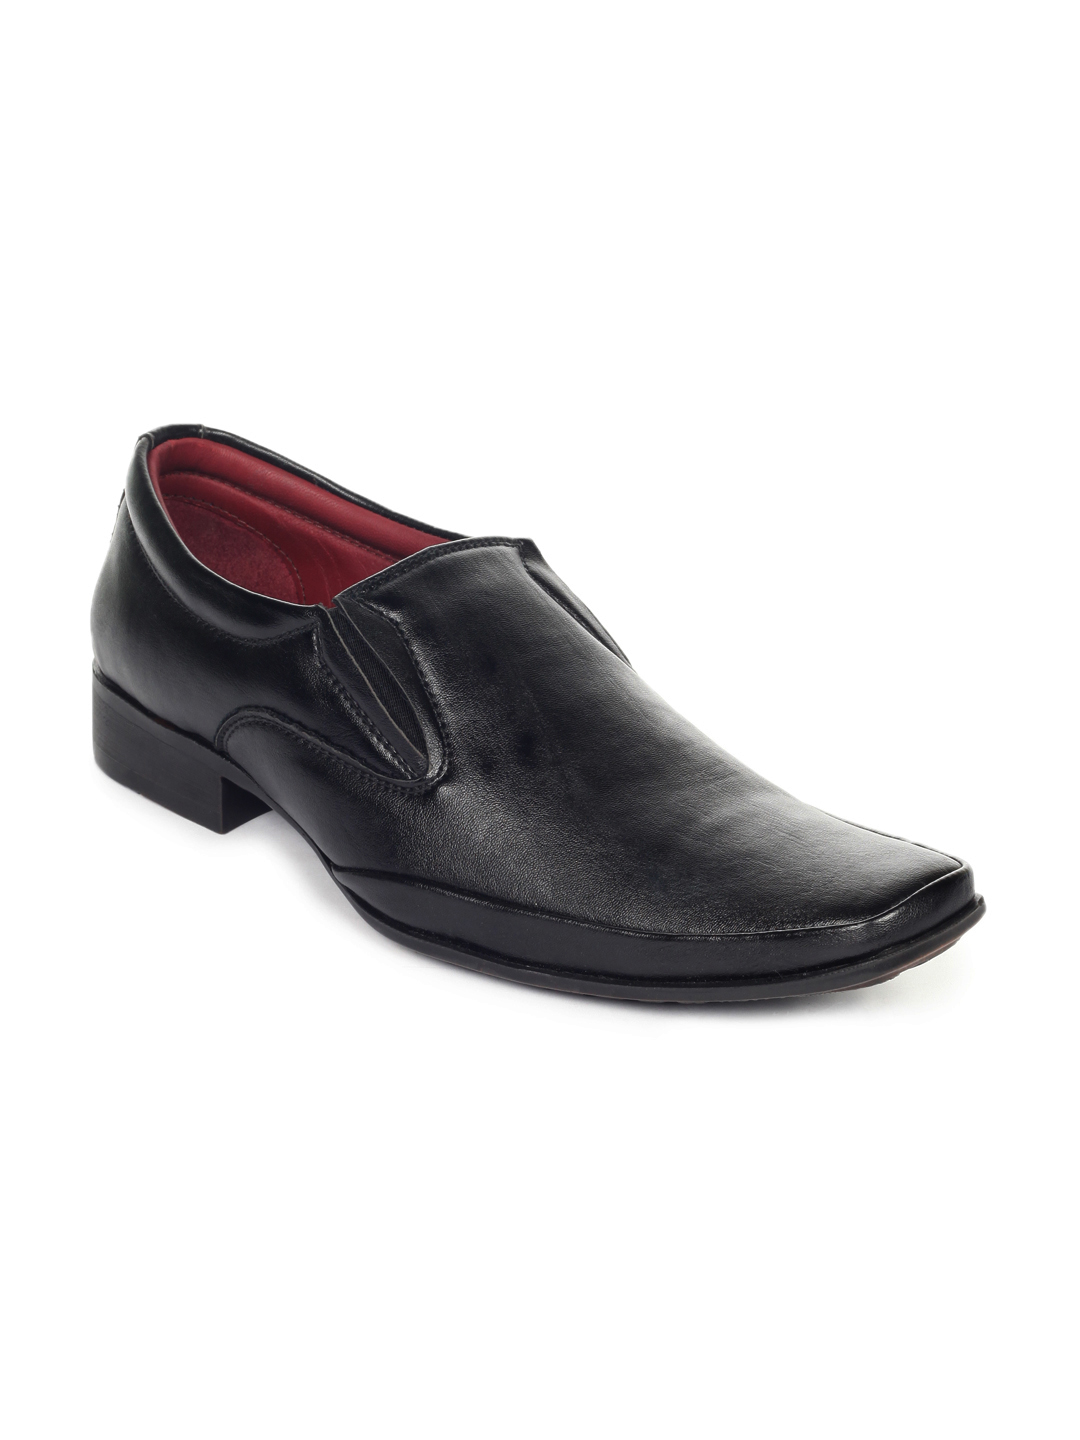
Numero Uno Men Black Formal Shoes
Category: Footwear / Shoes / Formal Shoes
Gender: Men
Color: Black
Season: Summer 2012
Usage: Formal